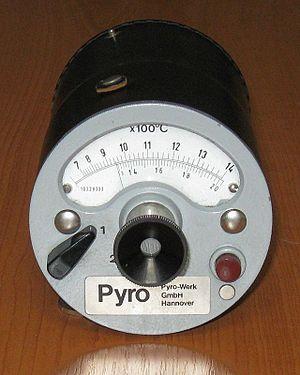
Un pyromètre est un appareil de mesure physique des hautes températures. La mesure pyrométrique est faite dans l'enceinte chauffante ou hors de l'enceinte chauffante.